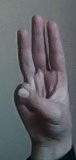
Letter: thaa